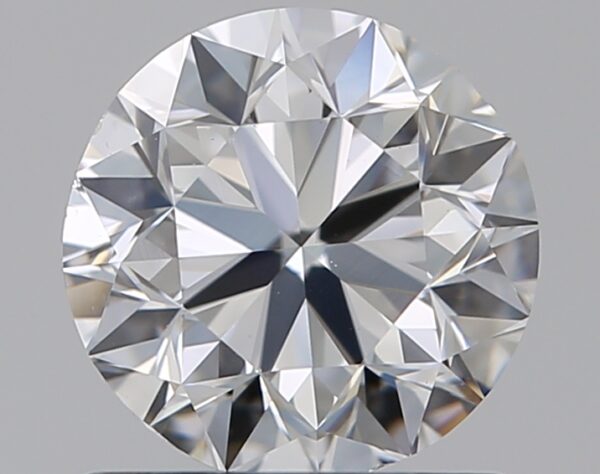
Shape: round
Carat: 0.9
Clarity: VS2
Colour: F
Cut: VG
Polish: EX
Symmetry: EX
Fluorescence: N
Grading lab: GIA
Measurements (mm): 5.96 x 6.02 x 3.87